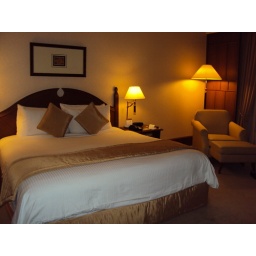
Empty bed and chair in Malaysia